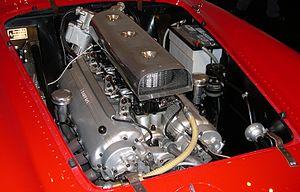
La Ferrari 375 mm special est une automobile sportive de Grand Tourisme construite par la marque italienne Ferrari. Elle succède à la 375 America dans la gamme des GT à moteur V12 avant. Inspirée de la 375 de course, la 410 Superamerica est présentée pour la première fois sous forme de châssis nu lors du Salon automobile de Paris 1955.
Aurelio Lampredi est un ingénieur motoriste en automobile et aviation italien.